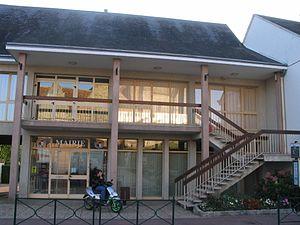
La mairie d'Arrou, Eure-et-Loir, France Personality rights warningAlthough this work is freely licensed or in the public domain, the person(s) shown may have rights that legally restrict certain re-uses unless those depicted consent to such uses. In these cases, a model release or other evidence of consent could protect you from infringement claims. Though not obliged to do so, the uploader may be able to help you to obtain such evidence. See our general disclaimer for more information.
Arrou est une ancienne commune française située dans le département d'Eure-et-Loir en région Centre-Val de Loire. Le 1ᵉʳ janvier 2017, Arrou est intégrée à la Commune nouvelle d'Arrou, dont elle devient le chef-lieu avec statut de commune déléguée.